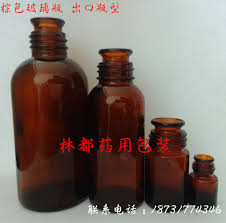
Label: glass